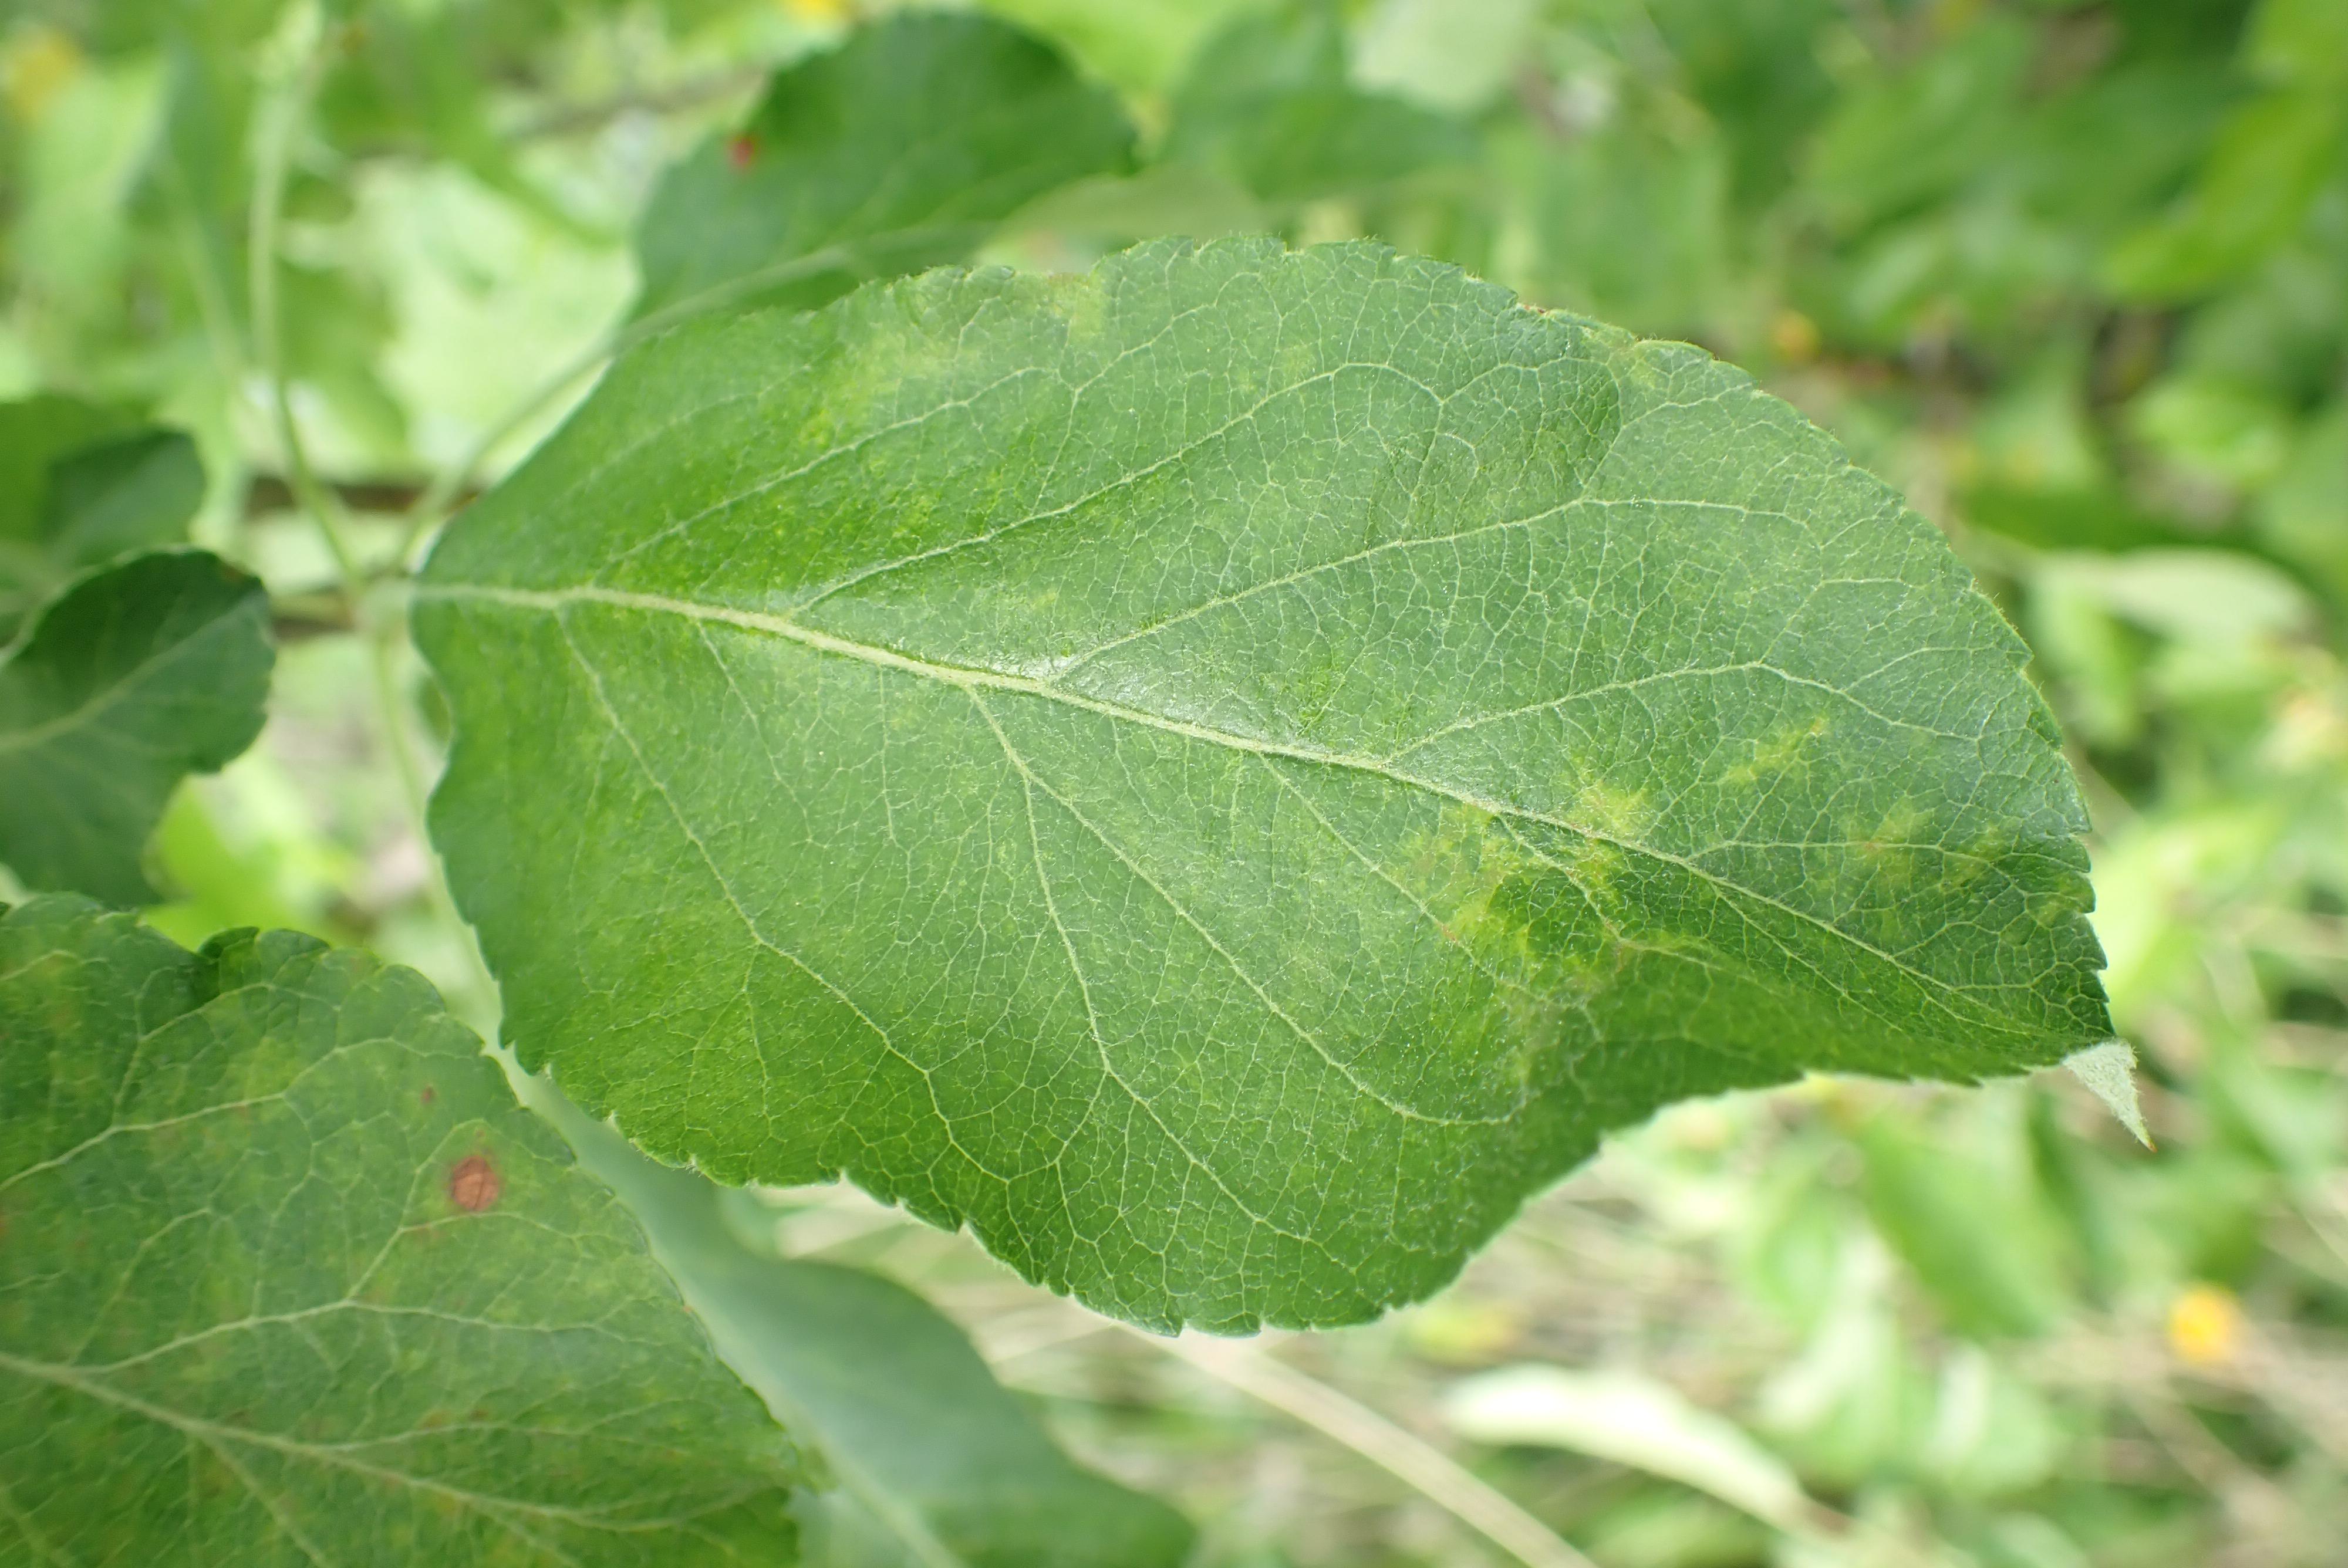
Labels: scab